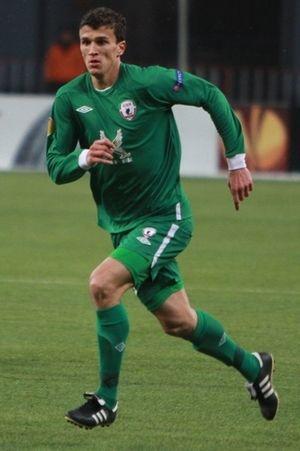
Roman Eremenko est un joueur finlandais de football. Il est le fils de Alexei Eremenko Sr et le petit frère de Alexei Eremenko Jr. Après avoir été suspendu deux ans par l'UEFA pour consommation de cocaïne, il fait son grand retour dans le football professionnel au début du mois d'octobre 2018.